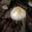
Label: mushroom